Domenico Prattichizzo

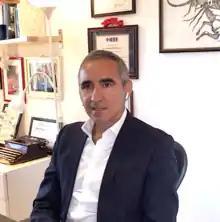
Prattichizzo in 2018

Domenico Prattichizzo is an Italian scientist with a strong and international recognized expertise in the fields of haptics, robotics, and wearable technology. His researches find their main applications in virtual and augmented reality scenarios and in the rehabilitation of people with upper and lower limbs, visual and cognitive impairments.